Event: Nepal Earthquake
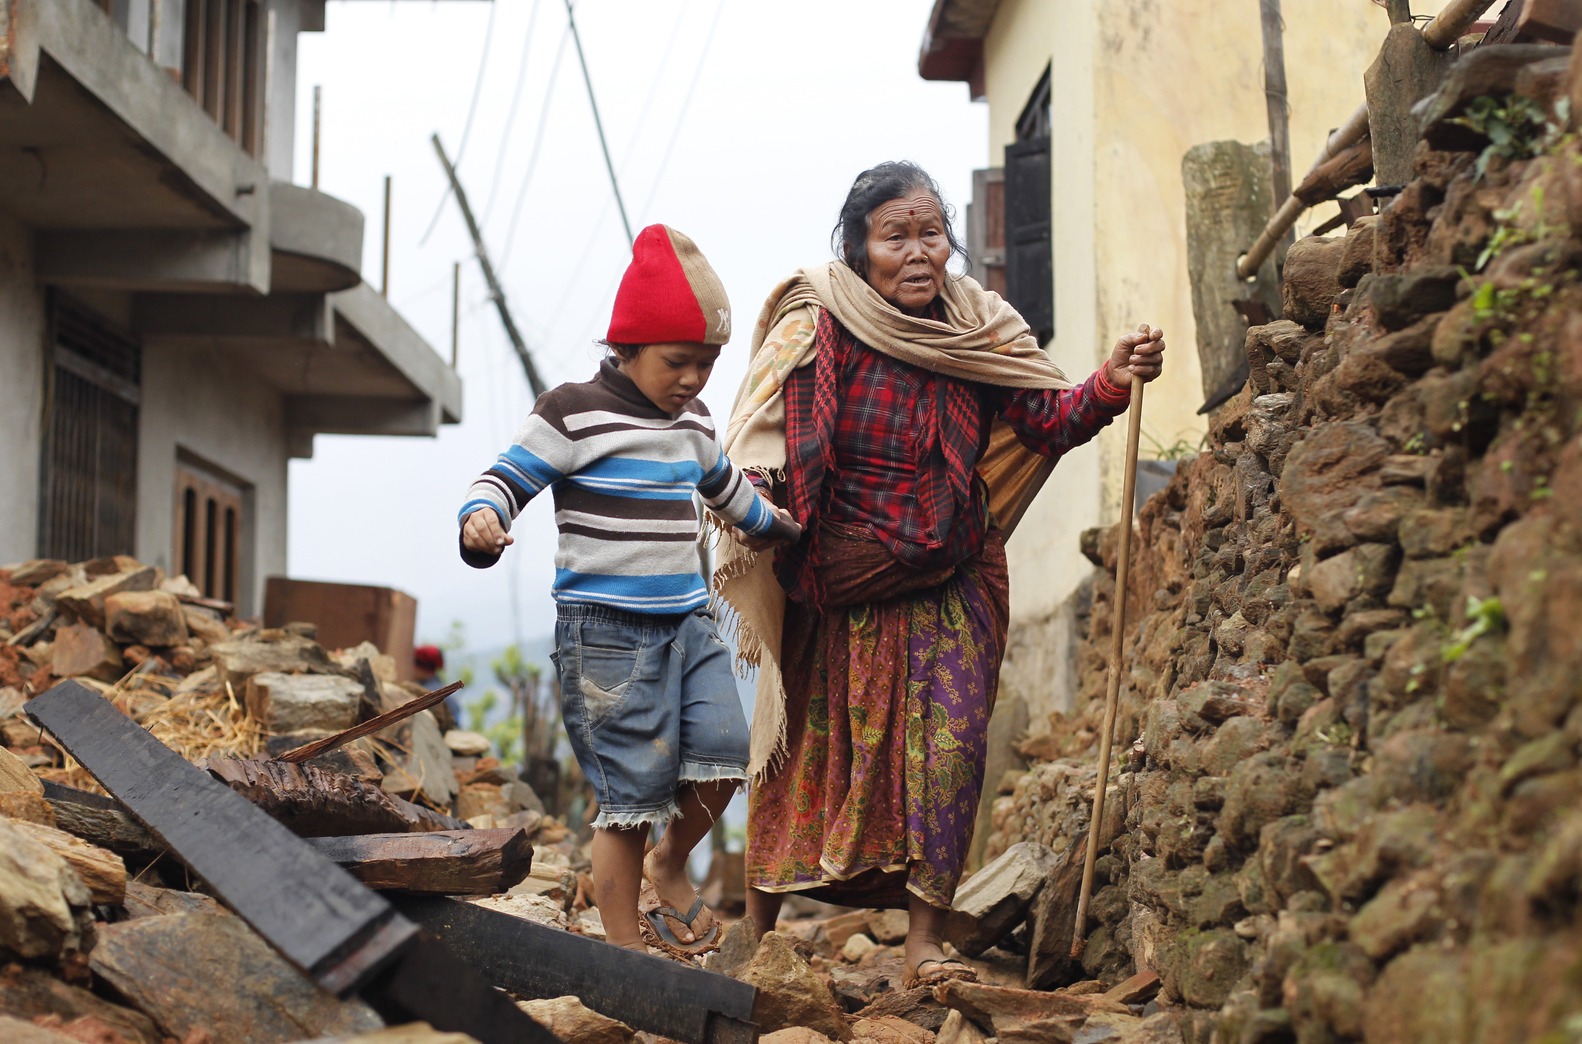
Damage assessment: damage